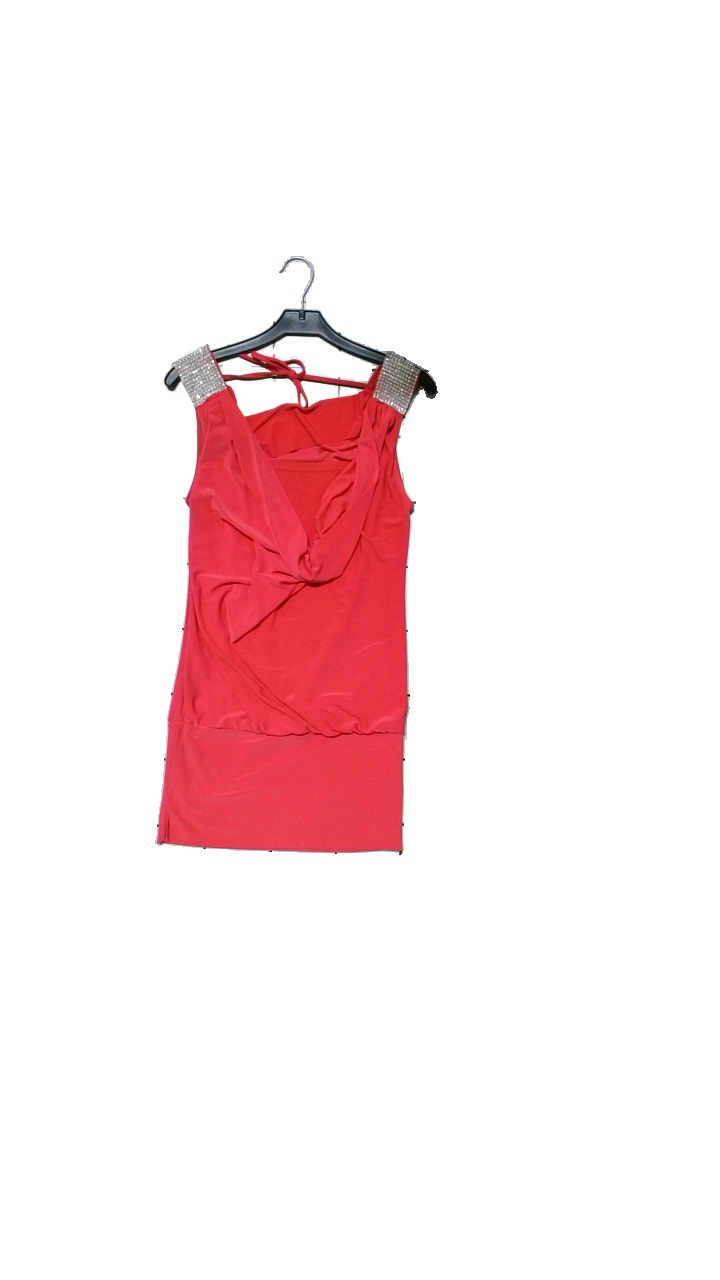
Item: Dress (Ladies)
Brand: Missing
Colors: Pink
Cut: Regular
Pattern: Glitter
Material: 100% polyester
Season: All
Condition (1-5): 4
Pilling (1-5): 4
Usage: Reuse
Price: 50-100